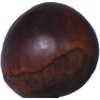
Label: chestnut